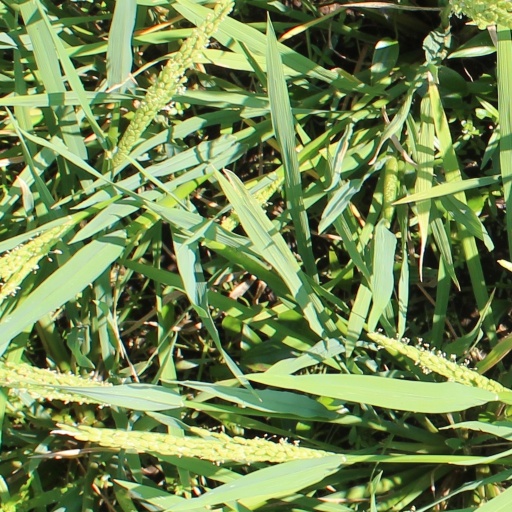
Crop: rice